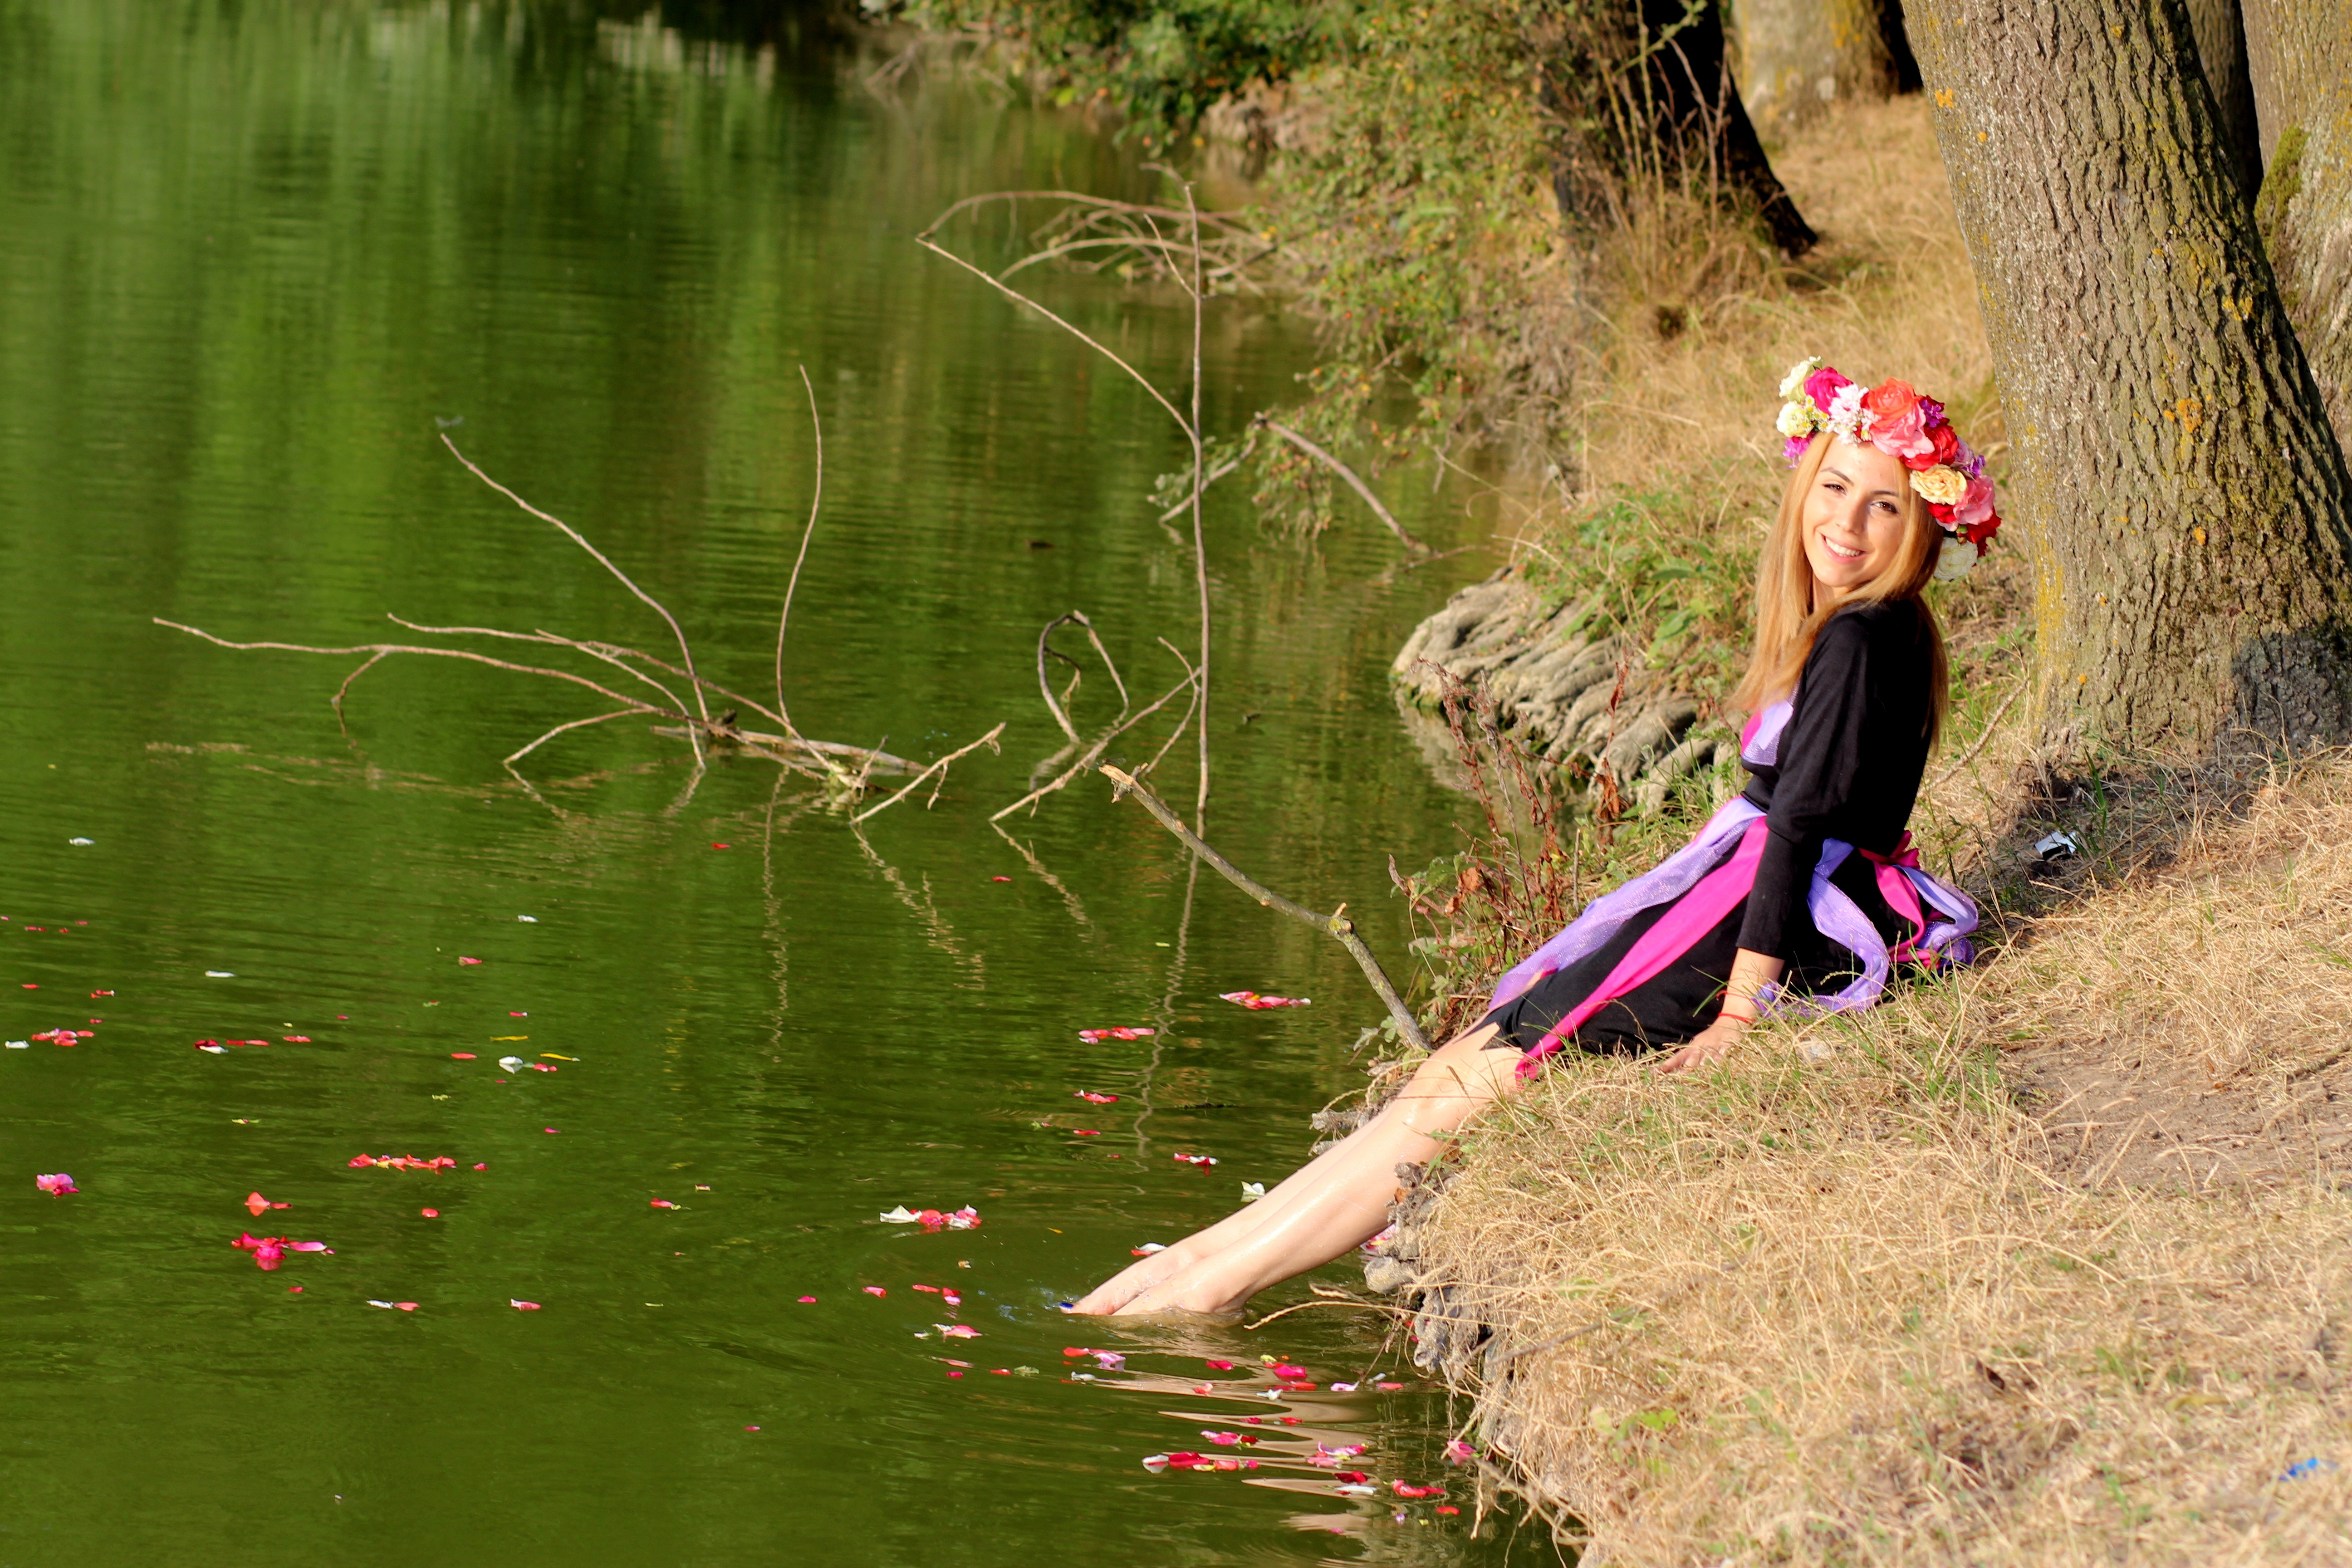
water, nature, girl, flower, blonde, wreath, boating, petals, joy